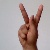
The image shows a hand gesture representing the letter 'K' in Indian Sign Language.